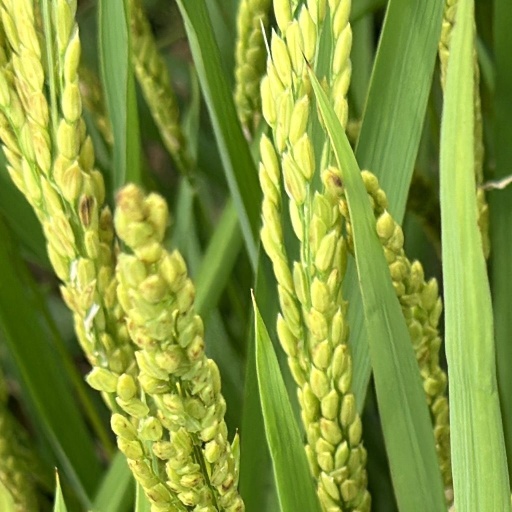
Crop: rice